Sara Shaarawi

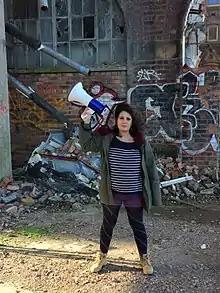
Sara Shaarawi stands in a derelict biscuit factory in Glasgow holding a Megaphone in a promotional image for the Workers Theatre.

Sara Shaarawi (born 1989) is an Egyptian playwright and producer. She is chiefly known for her work in Scottish Theatre.